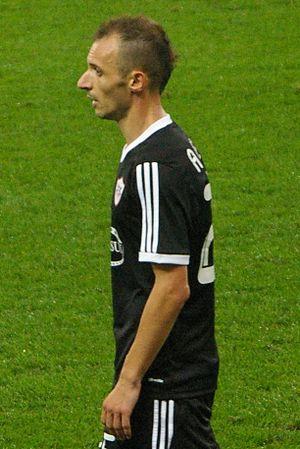
Ansi Agolli, né le 11 octobre 1982 à Tirana, en Albanie, est un joueur de football albanais mesurant 1,79 m. International albanais, il joue depuis 2010 au FK Qarabağ Ağdam en Premier league d'Azerbaïdjan.